Tuscola County Courthouse

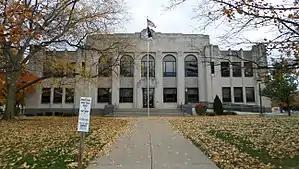

The Tuscola County Courthouse is a government building located at 440 North State Street in Caro, Michigan. It was listed on the National Register of Historic Places in 1996.